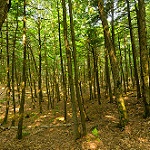
Label: forest